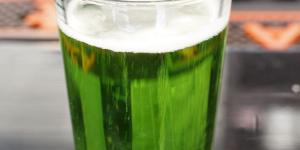
cerveza verde bebida